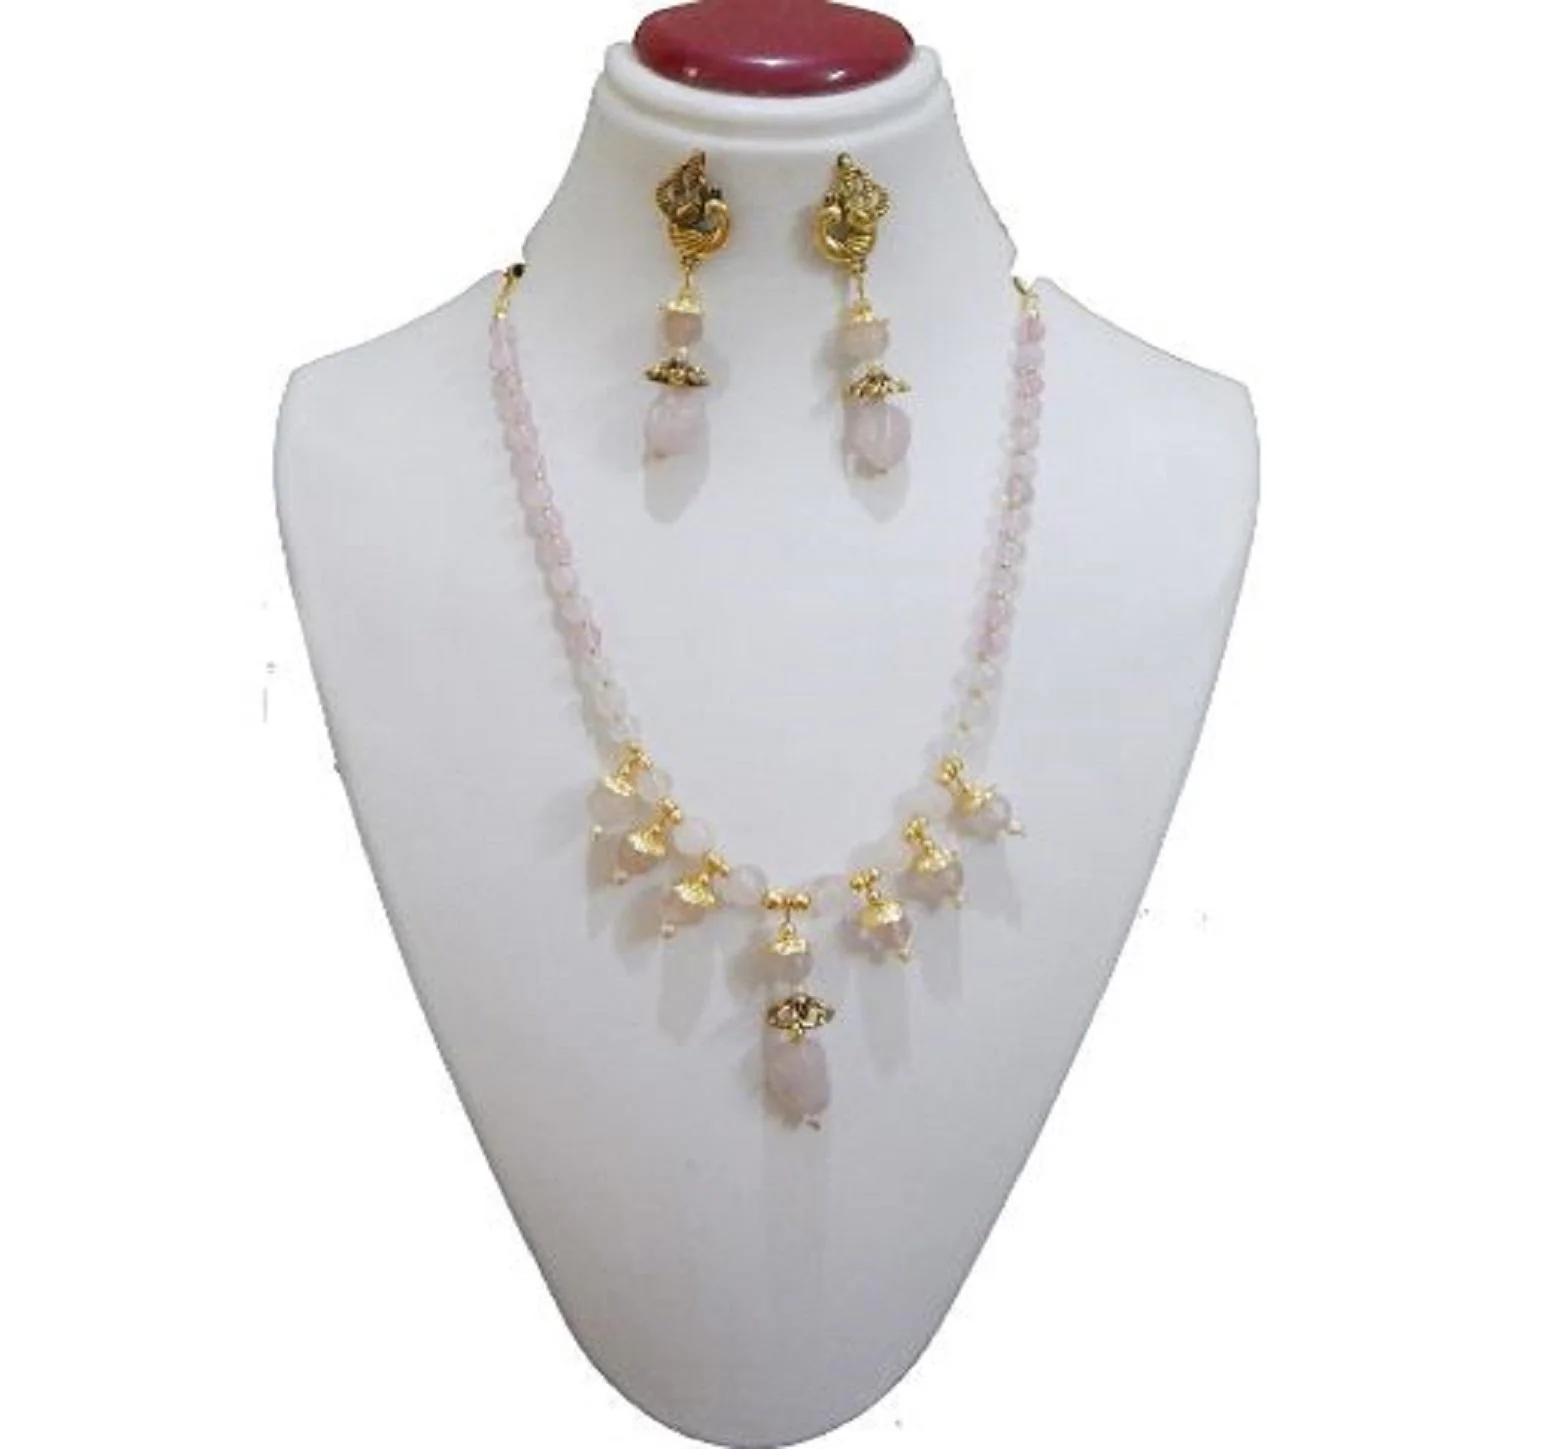
JAYA VISION ENTERPRISES Gemstone Rose Quartz Heart Chakra Choker Necklace
Type: Necklaces
Brand: JAYA VISION ENTERPRISES
Price: Rs. 599
 Item Type : Semi Precious Gem Stone Rose Quartz Beads Necklace,Style : Rose Quartz Stone Beads Necklace,Finishing Detail : Rose Quartz Beads with Gold Polish Copper metal Finding Choker Necklace with matching earrings.Rose Quartz activates and balance heart chakra. It is important for emotional healing & balance, increasing positive energy, reducing stress and increasing self confidence.